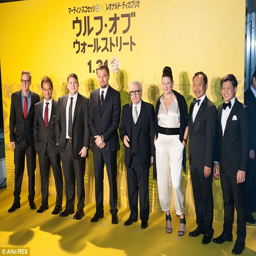
mild - mannered moment : person was elegantly attired in a dark - piece suit and tie